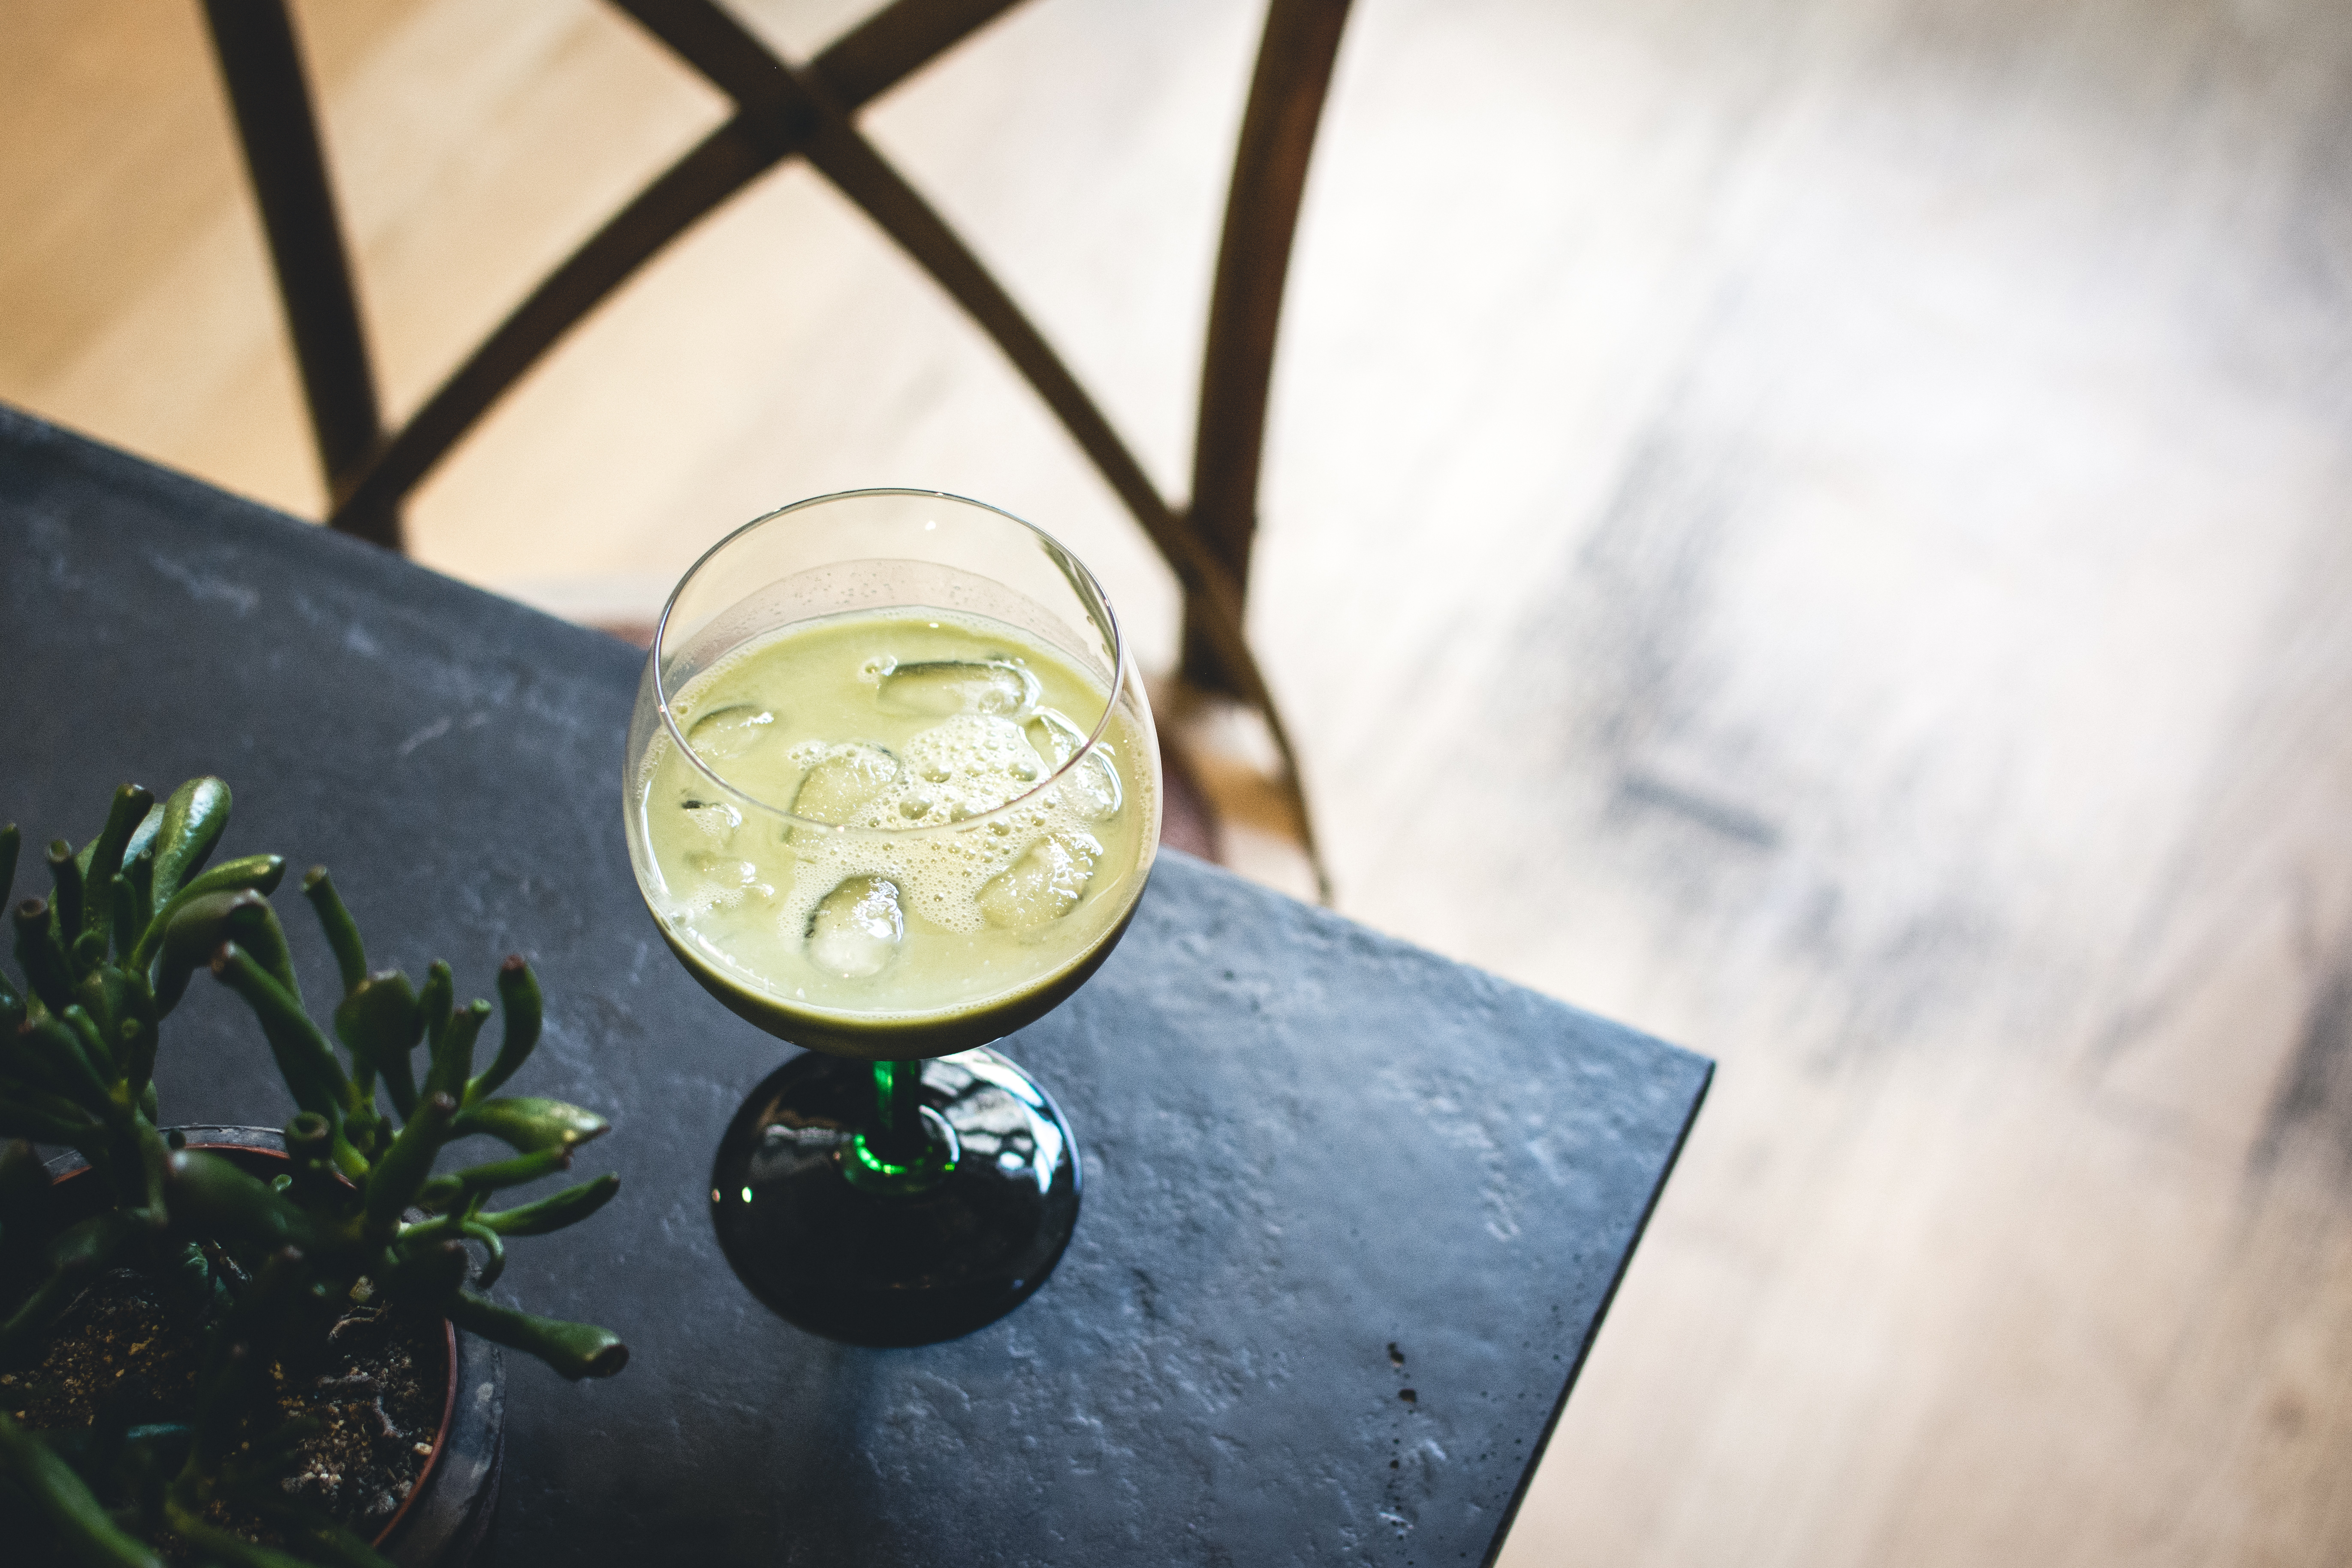
drink, gin and tonic, plant, glass, lime, lemonade, herb